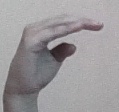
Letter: jeem